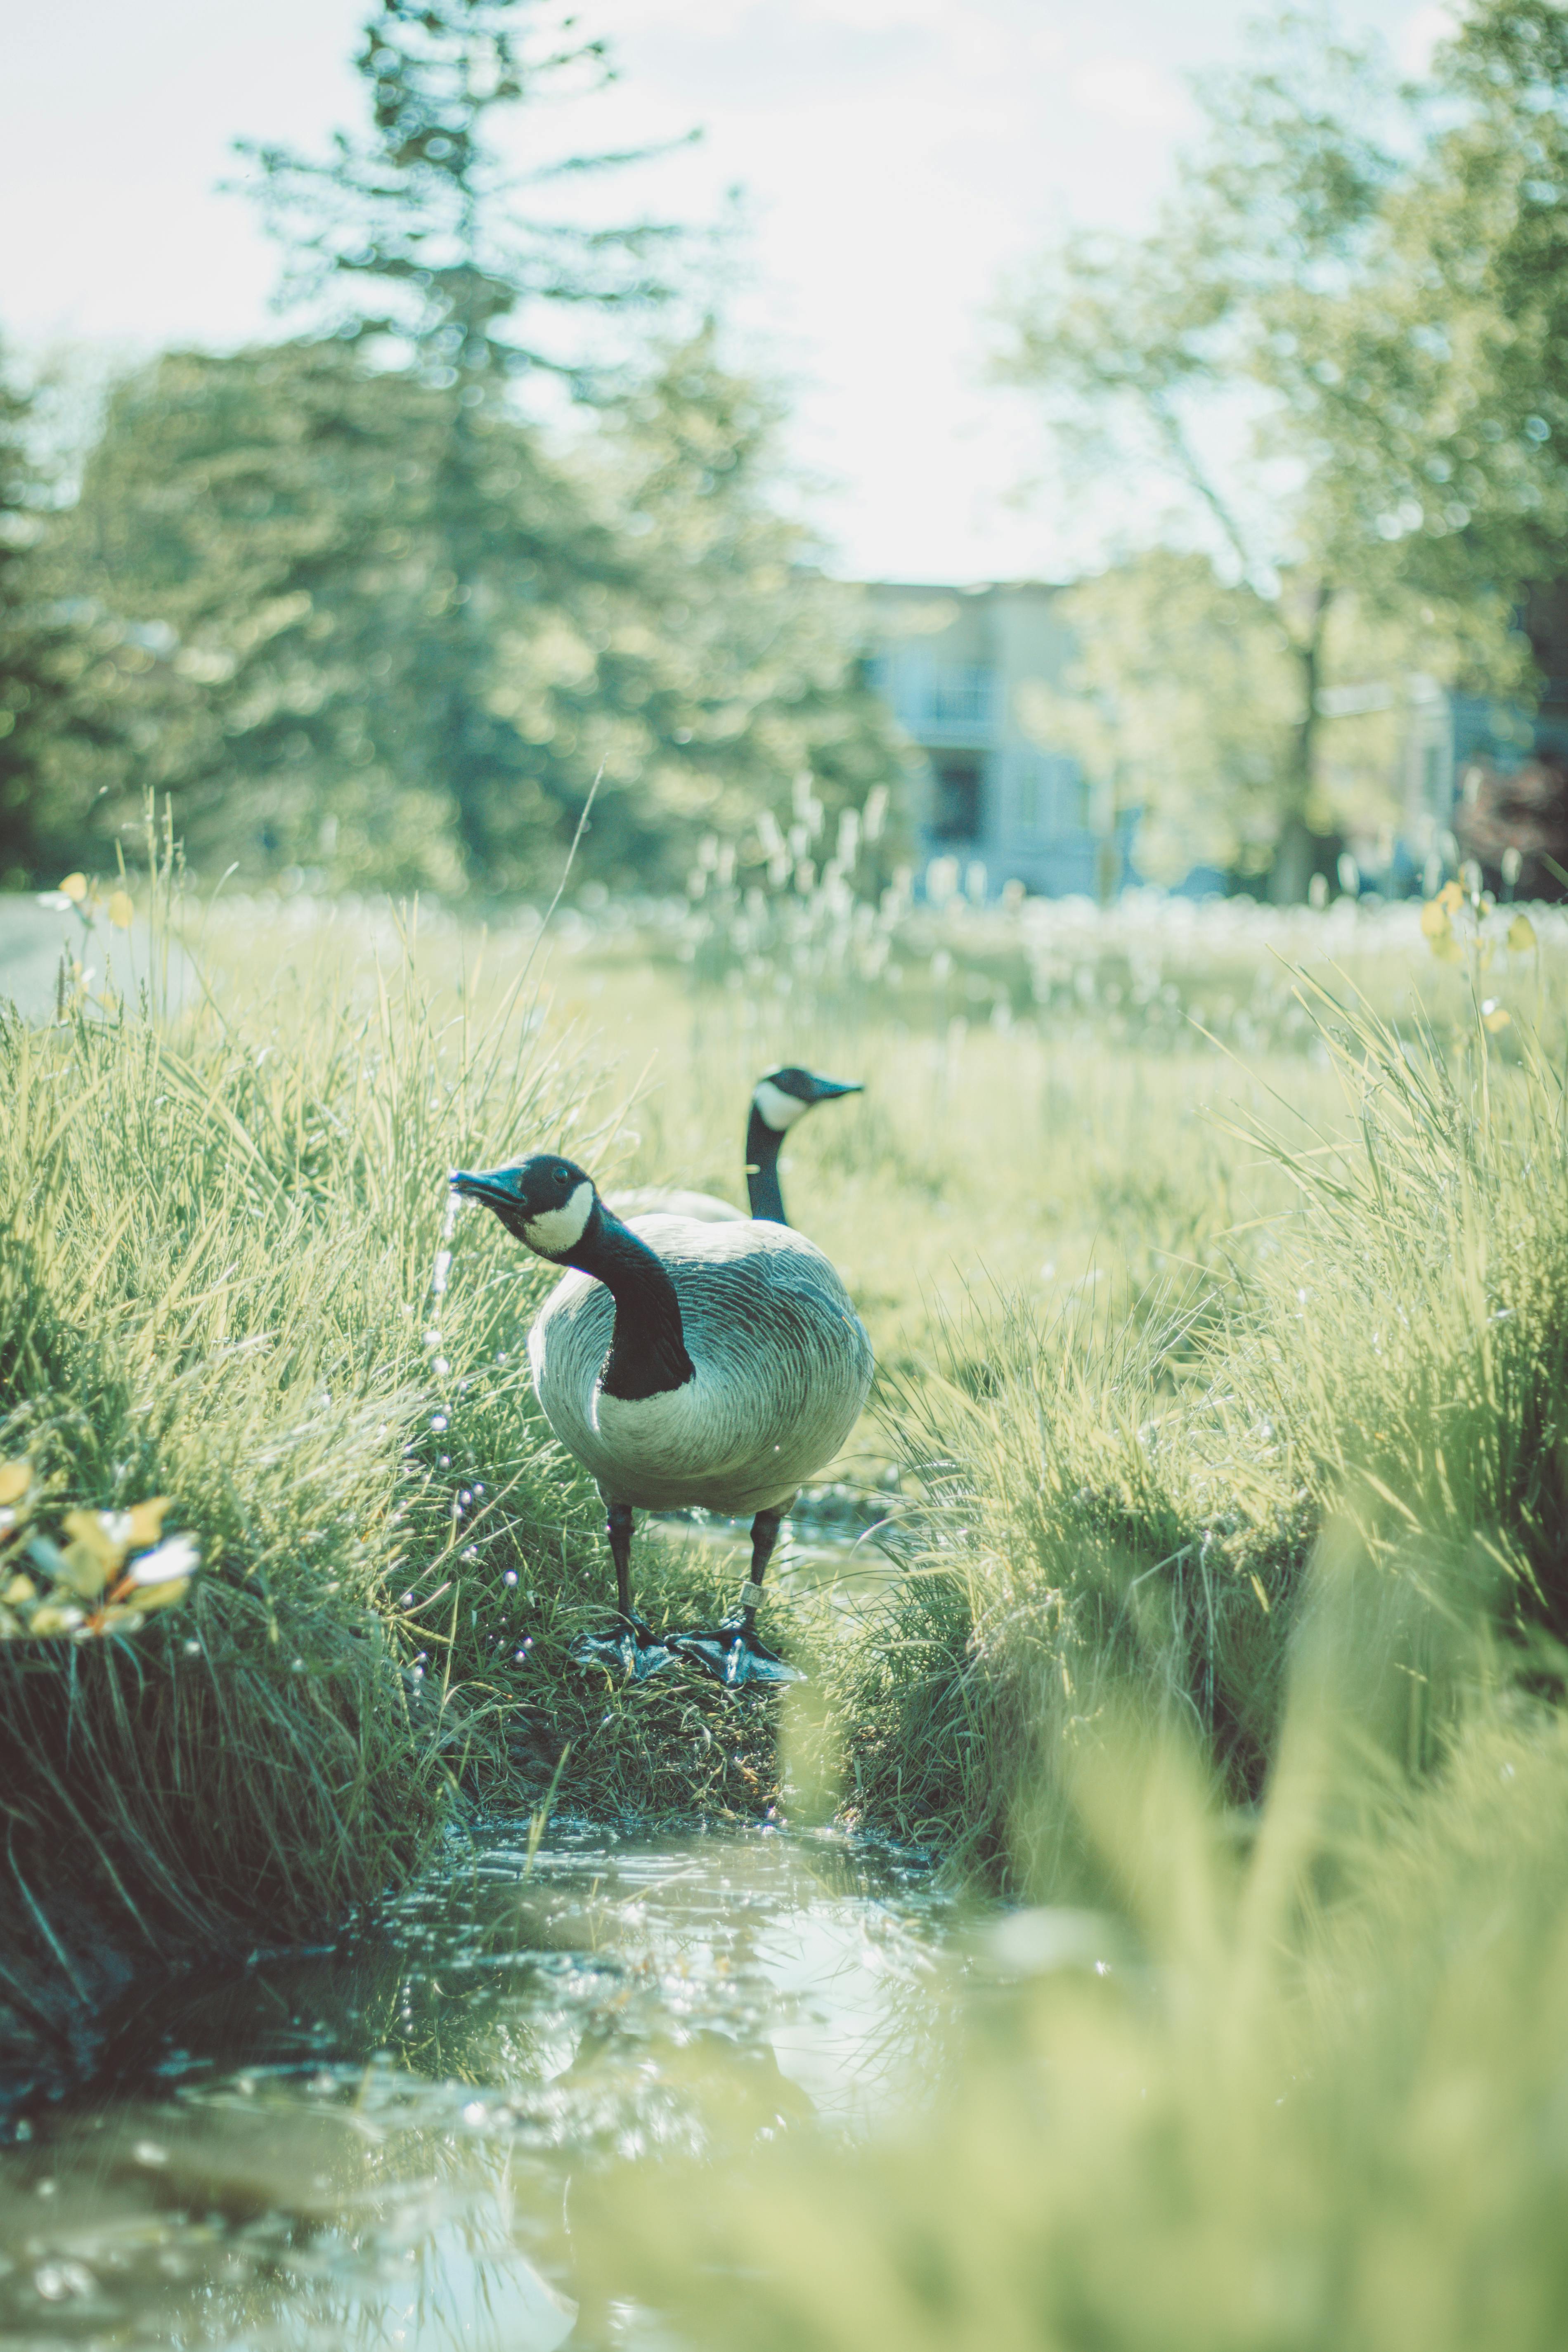
natural, plant, bird, tree, natural landscape, sky, beak, sunlight, grass, ducks, geese and swans, waterfowl, grassland, rural area, meadow, landscape, feather, grass family, People in nature, duck, seabird, forest, water bird, Freshwater marsh, prairie, wing, wildlife, pasture, woodland, shrub, wetland, tail, fowl, fen, field, reflection, aquatic plant, stream, pond, crane like bird, seaduck, shrubland, winter, livestock, garden, marsh, wildflower